Courçon

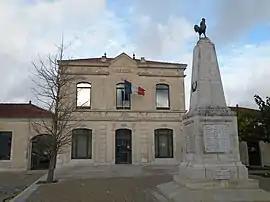
Town hall

Courçon is a commune in the Charente-Maritime department in southwestern France.